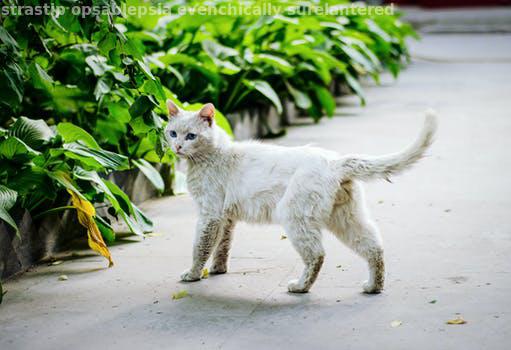
Label: Watermark